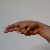
The image shows a hand gesture representing the letter 'H' in Indian Sign Language.